9 (Plassey) Battery Royal Artillery

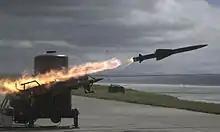
A Rapier missile speeds towards its target during a live firing exercise.

It moved to Rapier Barracks, Kirton-in-Lindsay in August 1972. From July 1973, 9 (Plassey) Battery of the regiment began trials with the Rapier anti-aircraft missile and by September 1975 the regiment was back in Germany fully equipped with the new system. It returned to Rapier Barracks in May 1981 and was there when the Falklands War broke out. 9 Battery was dispatched to the South Atlantic to take part in the conflict. It was back in Germany in January 1985, by now equipped with Tracked Rapier. From there, it deployed to the Gulf in January 1991 to take part in the Gulf War.